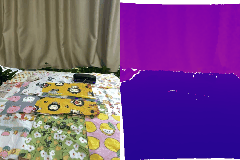
Label: tooth_brush